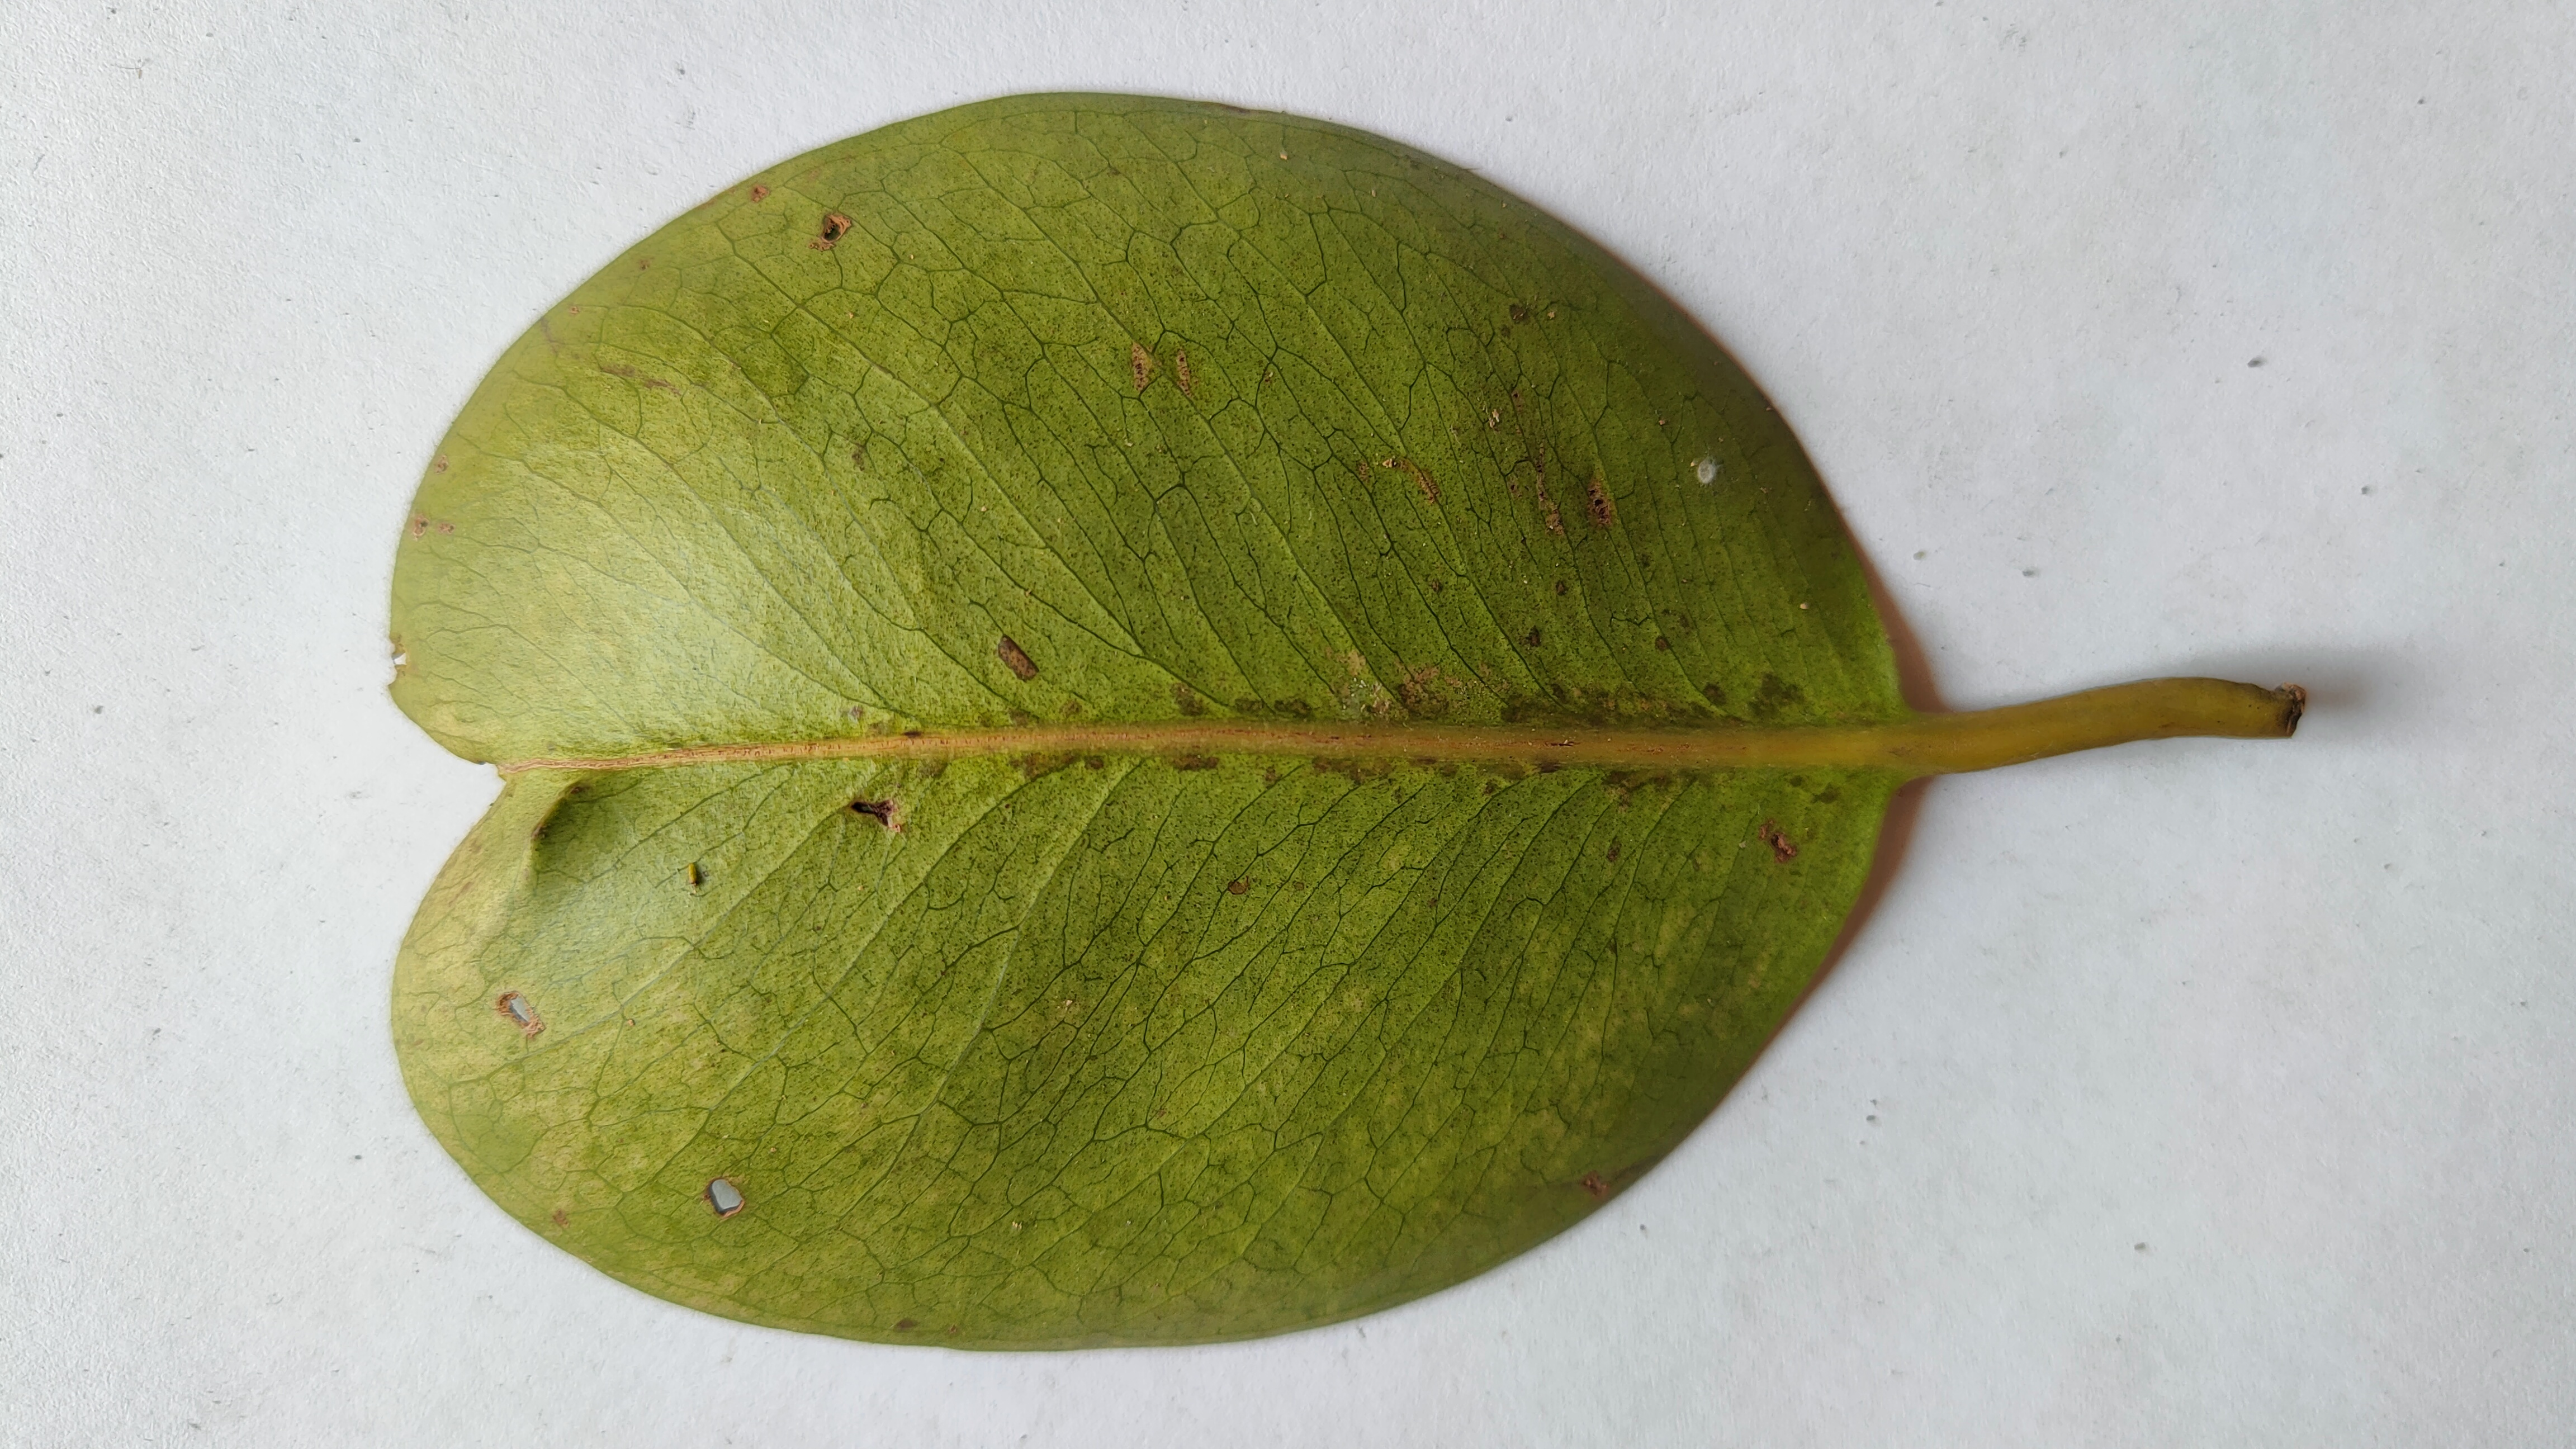
Leaf variety: Black plum